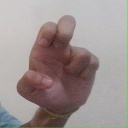
अक्षर: अ